Çanlı Kilise

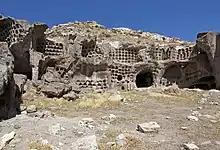
One of the courtyard houses. The many pigeonholes in the walls are dovecotes, intended for the collection of dung as fertilizer.

The settlement at Çanlı Kilise follows a reverse S-curve along the southern slopes of two distinct plateau areas. The eastern area is topped by a layer of limestone, with a lower layer of purplish-gray volcanic tuff. This tuff layer is softer and the houses are mostly cut into it. The area further west is lower and formed of harder gray tuff. The northwestern end of the settlement is marked by a precipitous ravine. At the northeastern end, below the modern road to Çeltek, is the old Byzantine road, cut into the bedrock with wheel ruts still visible. Both ends of the former settlement appear to have been fortified with masonry structures at some point after it was originally built.